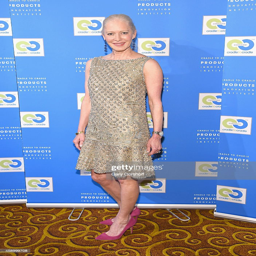
organization leader attends the event .